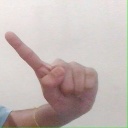
अक्षर: ए